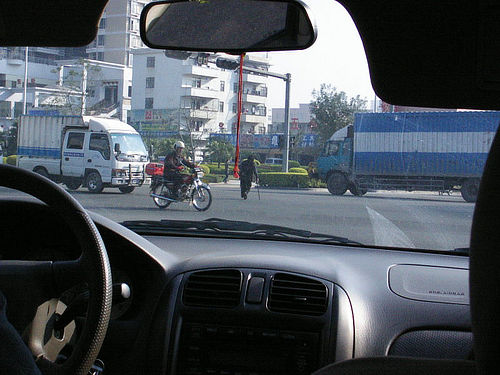
user: Given an image and a question. Answer the question in a short answer. Question: Where was this photo taken? Short Answer:
assistant: street